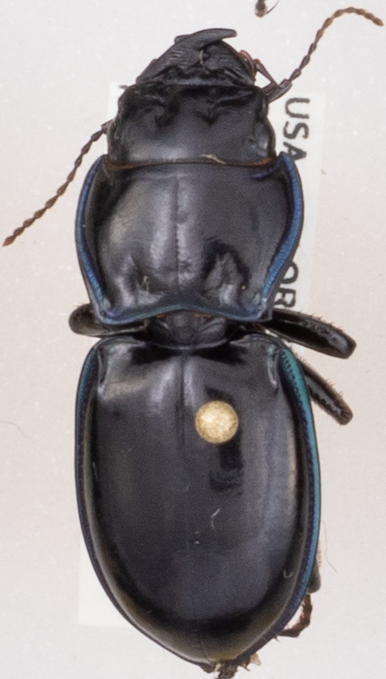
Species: Pasimachus elongatus
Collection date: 2020-06-24
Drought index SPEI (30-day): -0.688
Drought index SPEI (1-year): -0.676
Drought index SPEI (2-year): -0.072